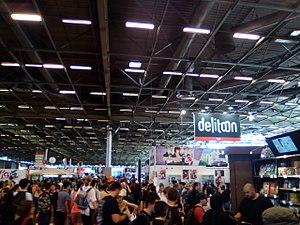
Hall de la Japan expo
Le parc des expositions de Paris-Nord Villepinte, également appelé parc des expositions de Villepinte, inauguré en décembre 1982, est un ensemble de bâtiments destiné à accueillir des salons, et situé en majeure partie sur le territoire de la commune de Villepinte, en face de la zone d'activités Paris-Nord 2. Son emprise globale au sol est de 135 hectares.